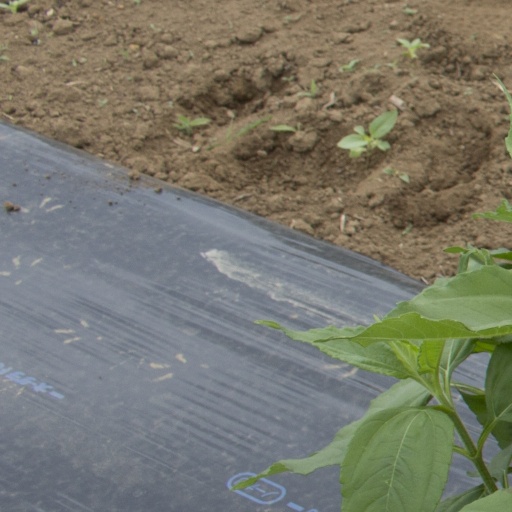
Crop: Jerusalem artichoke